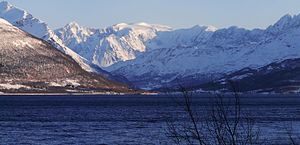
Jiehkkevárri / Eksterne kilder/henvisninger
Jiehkkevárri sett fra Balsfjorden.